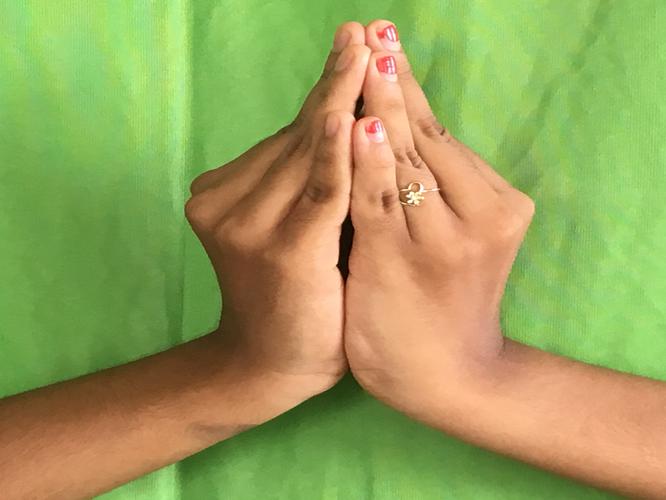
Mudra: Kapotham
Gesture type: double_hand